Return to the 36th Chamber

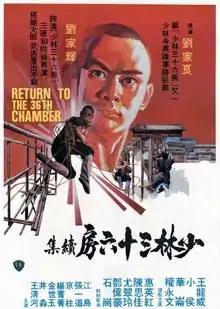
The Hong Kong film poster

Return to the 36th Chamber (少林搭棚大師, "Shao Lin ta peng hsiao tzu", "Return of the Master Killer" or "Master Killer II") is a 1980 Shaw Brothers Studio Hong Kong martial arts comedy film starring Gordon Liu. It was directed by Lau Kar-leung and written by Ni Kuang. The film is the second in a loosely connected trilogy, following "The 36th Chamber of Shaolin" (1978) and preceding "Disciples of the 36th Chamber" (1985). In the first and third films in the series, Liu portrays the Shaolin monk San Te, but in "Return", he portrays an imposter monk.